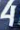
Number: 4